Otaru-Chikkō Station

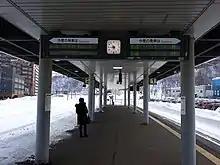
Scenery of Platform. Number 1 Platform is bound for Otaru Station, Number 2 Platform is bound for Sapporo Station and New Chitose Airport Station.

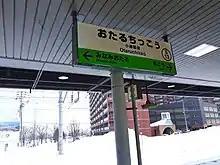
Station Sign

The station has one island platform serving two tracks. The station has automated ticket machines, automated turnstiles which accept Kitaca, and a "Midori no Madoguchi" staffed ticket office.